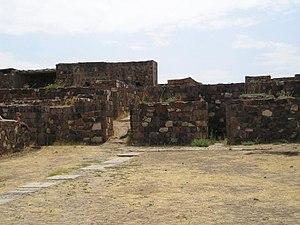
L'Histoire d'Erevan, capitale de l'Arménie moderne commence à l'Antiquité. Âgée de près de 2 800 ans, la ville considère sa date de naissance à 782 av. J.-C. mais était déjà un lieu d'habitations à l'époque néolithique.
Erevan ou Yerevan est la plus grande des villes d’Arménie et sa capitale depuis 1918, la douzième depuis les origines de l’Arménie. La ville actuelle est en partie fondée sur l'ancienne cité urartéenne d'Erebouni. Elle est située à l'ouest du pays, à l'extrémité orientale de la plaine de l'Ararat, au-dessus des gorges de la rivière Hrazdan.